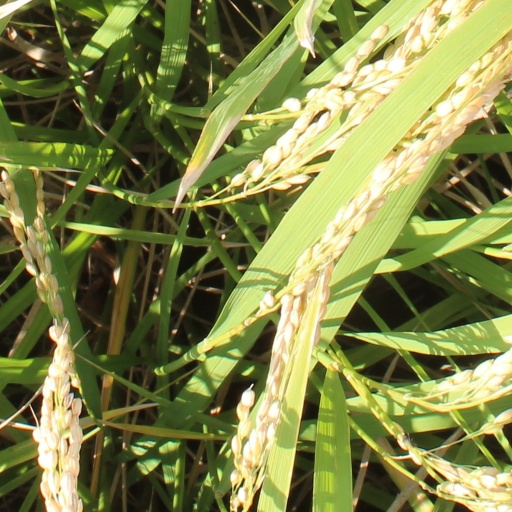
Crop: rice